Key Hill Cemetery

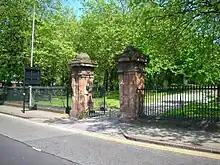
Gates and railings on Icknield Street: listed monument

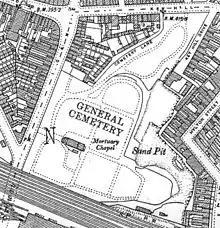
1903 Ordnance Survey map

Key Hill Cemetery (OS grid reference SP059882), originally called Birmingham General Cemetery, is a cemetery in Hockley (the Jewellery Quarter), Birmingham, England. It opened in 1836 as a nondenominational cemetery (in practice nonconformist), and is the oldest cemetery, not being in a churchyard, in Birmingham. The principal entrance is on Icknield Street to the west, with a secondary entrance on Key Hill to the north. The cemetery contains the graves of many prominent members of Birmingham society in the late 19th century, to the extent that in 1915 E. H. Manning felt able to dub it "the Westminster Abbey of the Midlands".